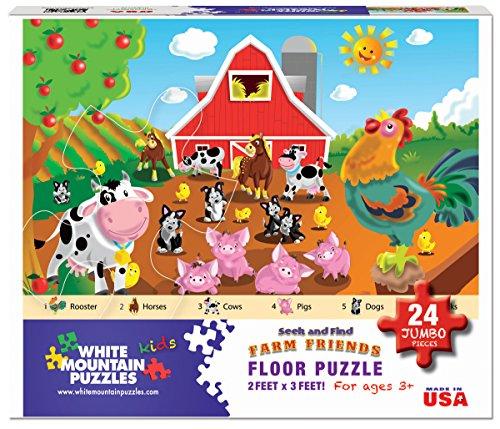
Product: White Mountain Puzzles Farm Friends - 24Piece Floor Puzzle
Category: Toys & Games | Puzzles | Floor Puzzles
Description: SPECIFICS: Includes 24 extra large puzzle pieces made of sturdy blue chipboard on recycled paper.
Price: $13.95
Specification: ProductDimensions:12x2x10inches|ItemWeight:2pounds|ShippingWeight:2.88pounds(Viewshippingratesandpolicies)|DomesticShipping:ItemcanbeshippedwithinU.S.|InternationalShipping:ThisitemcanbeshippedtoselectcountriesoutsideoftheU.S.LearnMore|ASIN:B06XX1487F|Itemmodelnumber:1278|Manufacturerrecommendedage:3yearsandup